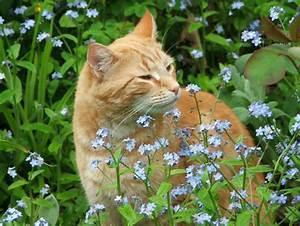
cat